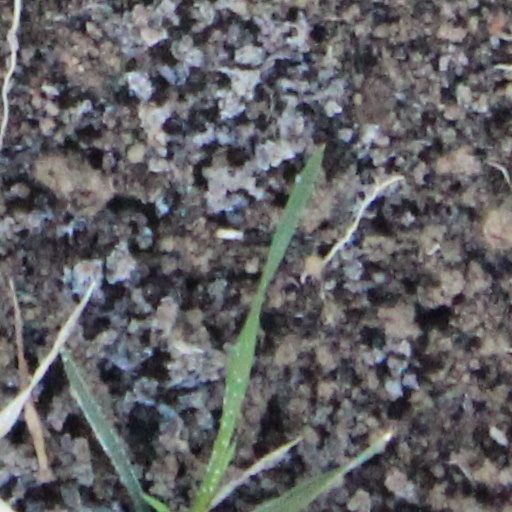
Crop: wheat